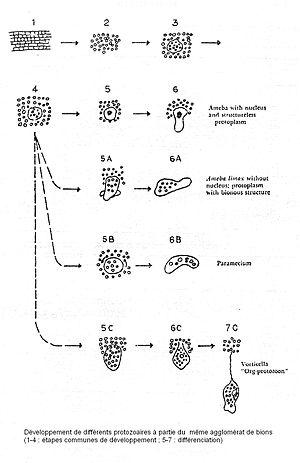
Processus Bioneux
Selon Wilhelm Reich, les bions seraient des « vésicules » d'« énergie » représentant des stades intermédiaires entre la substance minérale et la substance vivante. Selon cet auteur, ils se formeraient continuellement dans la nature par un processus de désintégration de la matière organique et inorganique, processus que cet auteur prétend avoir reproduit expérimentalement. Ils seraient chargés d'un concept appelé « orgone » et se transformeraient, toujours selon cet auteur, dans leur développement en protozoaires et en bactéries ou en bacilles T.